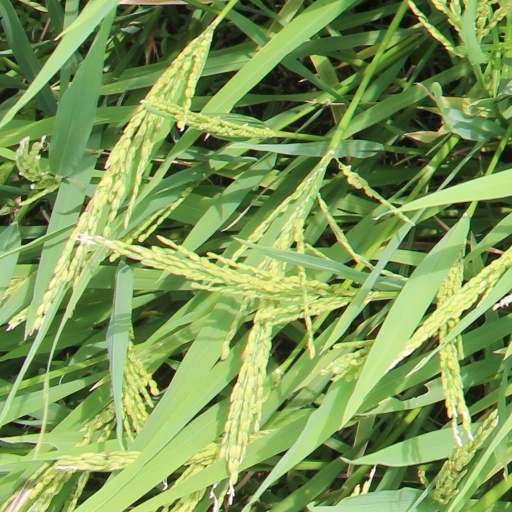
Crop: rice